Suzhousaurus

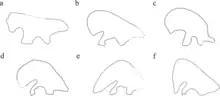
Schematic comparison of the ilium of "Suzhousaurus" (D) and other therizinosaurs

As a whole, the scapulocoracoid is a robust element that follows the shape of "Segnosaurus" and "Therizinosaurus", but in a top view the scapular blade is very recurved, indicating a rather round thorax. The right scapula is attached to the coracoid and both elements appear to be coossified as in most other therizinosauroids. The right humerus is a large element, measuring long, however, it lacks several therizinosaurid traits; the deltopectoral crest is more reduced than in most therizinosaurids such as "Erliansaurus", "Erlikosaurus", "Neimongosaurus", Segnosaurus and Therizinosaurus, and the posterior trochanter is not present on the posterior surface of the humeral shaft center, which is present in therizinosaurids. Also, the lower end of the humerus is more flattened than in therizinosaurids. In these aspects, "Suzhousaurus" is more similar to therizinosauroids like "Alxasaurus" or "Beipiaosaurus". The pelvis has a strong opisthopubic condition. The ilium has an expanded and slightly curved anterior end and a long rugose structure can be located on the posterior end. Being strongly recurved and connected to the ischium, the pubis has a large pubic boot (large expansion on the lower end). The ischium has an extensively expanded lower end similar to that of therizinosaurids. On its mid-height, a large ridge-like structure articulates with the pubis. The femur is highly thickened and robust with a well-developed great trochanter and articular surfaces. It has a total length of .